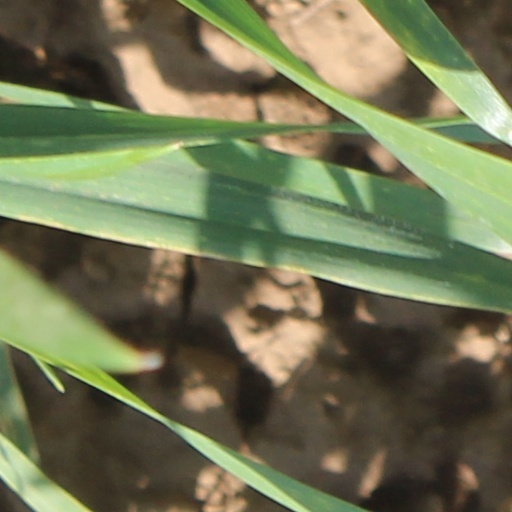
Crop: wheat